Jakob Philipp Fallmerayer

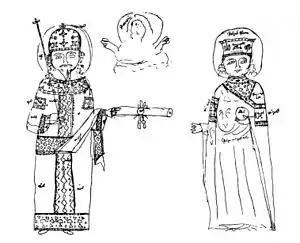
Fallmerayer's sketch (1841) of the founding document of the Dionysiou monastery, Mount Athos, with portraits of Emperor Alexios III of Trebizond and Empress Theodora.

Fallmerayer soon after left the country again on account of political troubles, and spent the greater part of the next four years in travel, spending the winter of 1839–1840 with Count Tolstoy at Geneva. Between July 1840 and June 1842 Fallmerayer embarked on his second major journey, setting out from Regensburg and travelling along the Danube and across the Black Sea to Trapezunt. After long stays in Trapezunt, Constantinople, Athos–Chalkidiki and the rest of Macedonia, and Athens, he returned to Munich via Trieste and Venice.